Tina Rudolph

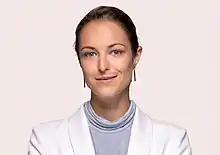
Tina Rudolph in 2021

Tina Rudolph (born 21 May 1991) is a physician and politician of the Social Democratic Party of Germany (SPD) who was elected to the Bundestag in 2021.